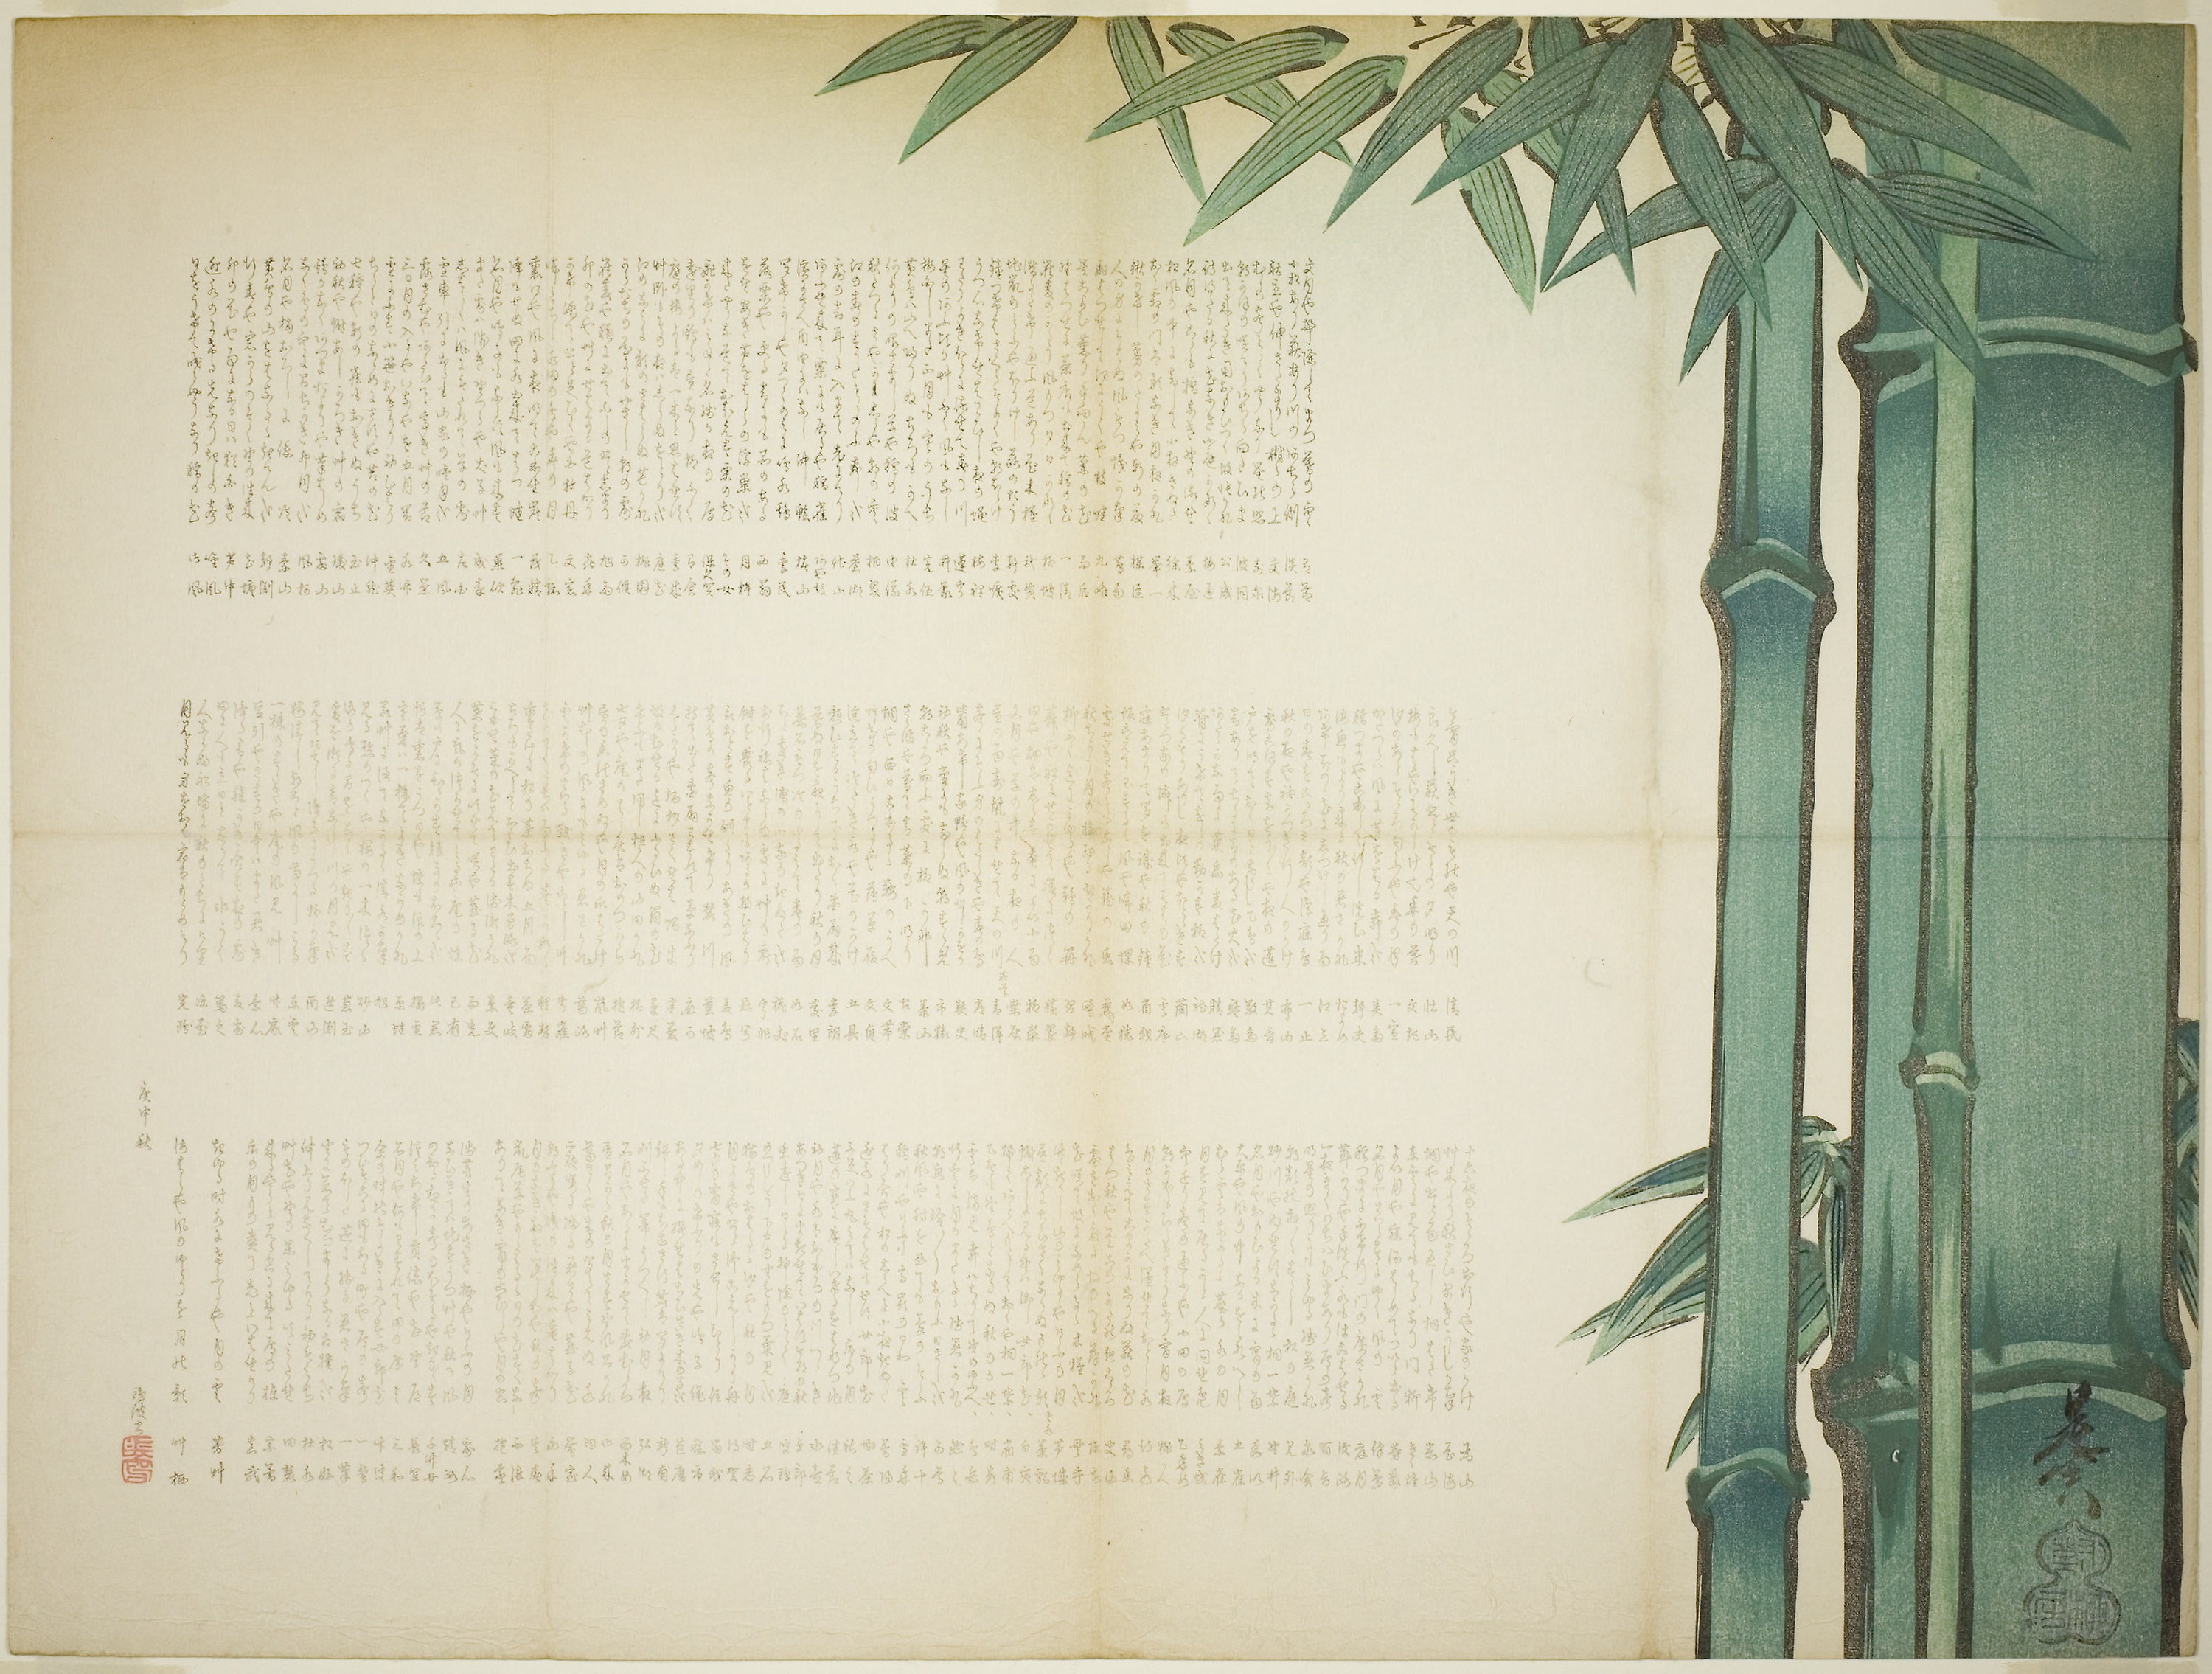
font